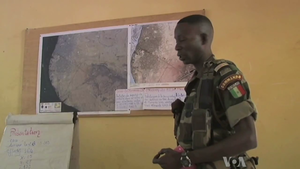
Un capitaine des commandos sénégalais, impliqué dans la MISMA, à Gao, en mars ou avril 2013
La Mission internationale de soutien au Mali sous conduite africaine est une mission militaire conduite par la Communauté économique des États de l'Afrique de l'Ouest pour porter assistance à l'un de ses membres, le Mali, dont le Nord du pays est en proie à une rébellion islamiste depuis le déclenchement du conflit malien de 2012-2013. Cette mission est autorisée par la Résolution 2085 du Conseil de sécurité des Nations unies en date du 20 décembre 2012 qui « autorise le déploiement sous conduite africaine d’une Mission internationale de soutien au Mali pour une période initiale d'une année ».